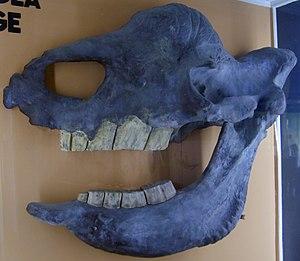
L'Elasmotherium, aussi surnommé « licorne géante », est un genre éteint de rhinocérotidés qui a vécu en Asie et en Europe de la fin du Pliocène jusque vers la fin du Pléistocène, c'est-à-dire il y a environ entre −2,6 millions d'années et −26 000 ans.